Oliver Roth (footballer)

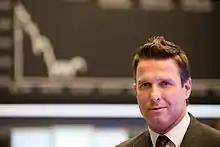
Oliver Roth

Oliver Roth (born 30 January 1968) is a German former professional footballer who played as a forward.